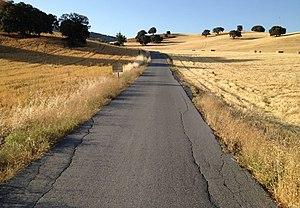
Venta de Agramaderos est une commune de la Province de Jaén dans la communauté autonome d'Andalousie en Espagne. Cette commune fait partie du district judiciaire d'Alcalá la Real.